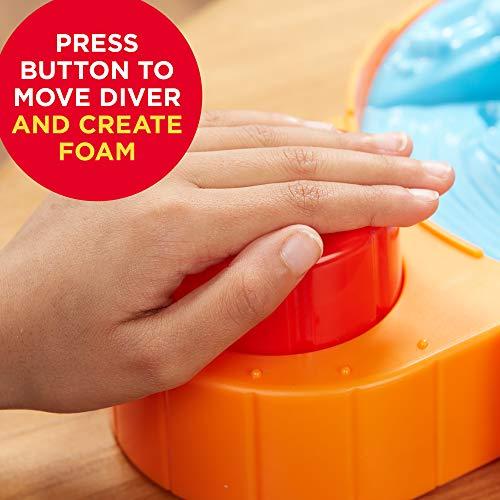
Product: Hasbro Gaming Hot Tub High Dive Game With Bubbles For Kids Board Game For Boys and Girls Ages 4 and Up E1919
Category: Toys & Games | Games & Accessories | Board Games
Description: The Hot Tub High Dive board game includes a demo bottle of bubble solution.
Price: $7.49
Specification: ProductDimensions:3.2x10.5x10.5inches|ItemWeight:1.6pounds|ShippingWeight:1.6pounds(Viewshippingratesandpolicies)|ASIN:B0771S7NJG|Itemmodelnumber:E1919|Manufacturerrecommendedage:4yearsandup